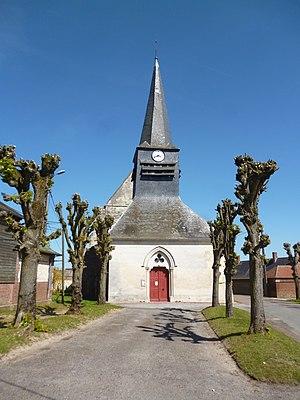
Eglise Notre-Dame de Ferrières (Oise).
Ferrières est une commune française située dans le département de l'Oise en région Hauts-de-France.